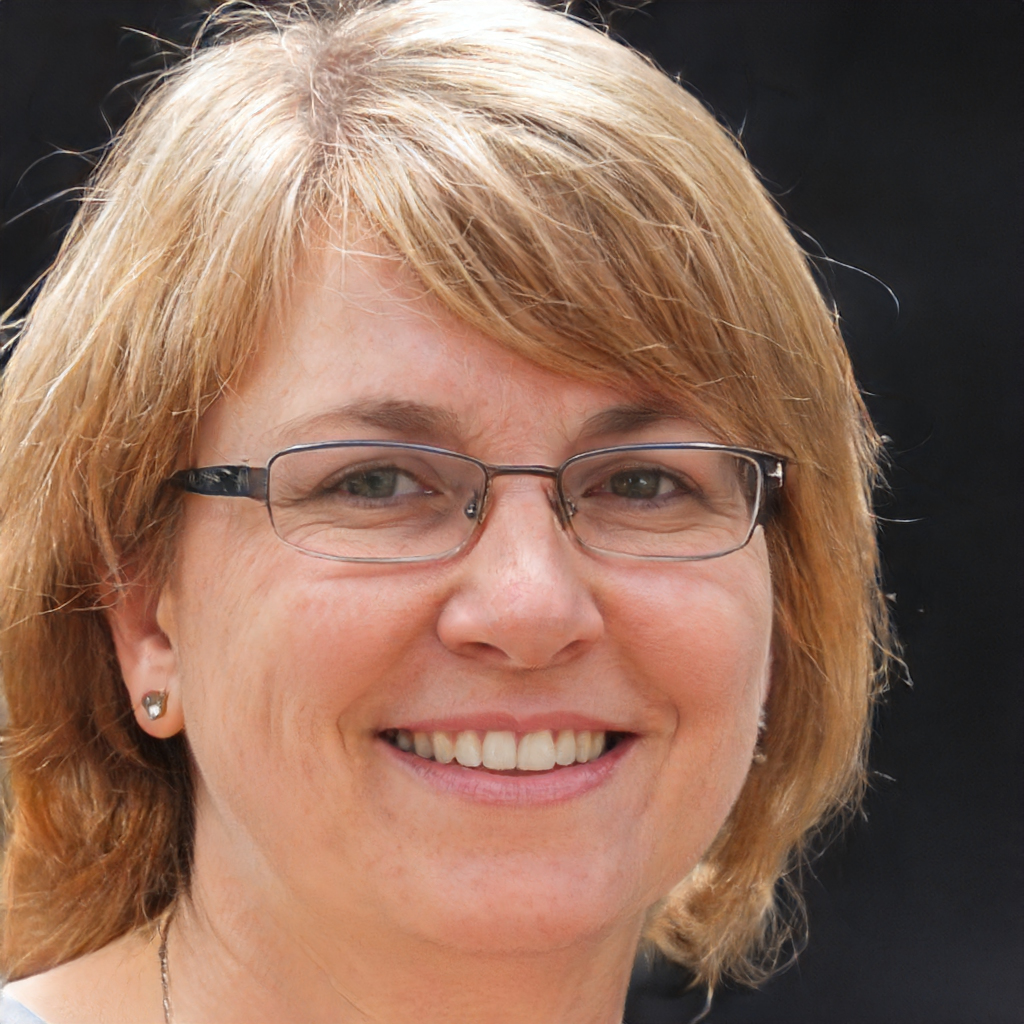
Label: Colored